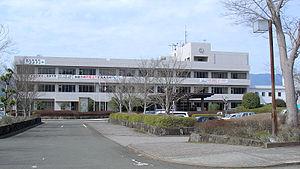
Taragi est un bourg du district de Kuma, dans la préfecture de Kumamoto, au Japon.